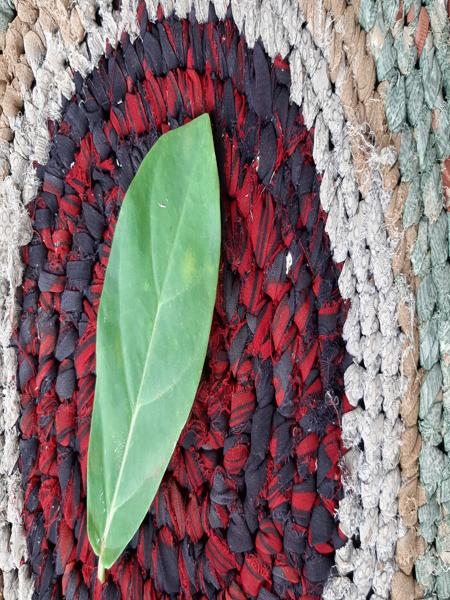
Plant: Ekka